The Young Girls of Rochefort

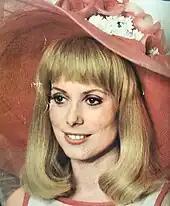
Catherine Deneuve as Delphine

Of the lead actors, the only one whose own singing voice was used in the film is Danielle Darrieux. Even Gene Kelly, though he was well-known for his singing in other musicals and spoke French quite well, did not record his own songs. According to Michel Legrand, "[Kelly] had a short tessitura, only one octave. In Hollywood, where I often worked with him, he used to record with two other singers: one on his left for the low notes and one on his right for the high notes." English-speaking Canadian singer Don Burke recorded Kelly's vocal parts, singing in French with an American accent.